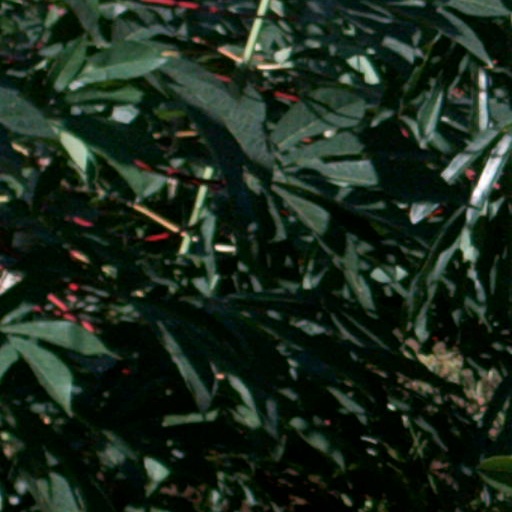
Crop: cassava